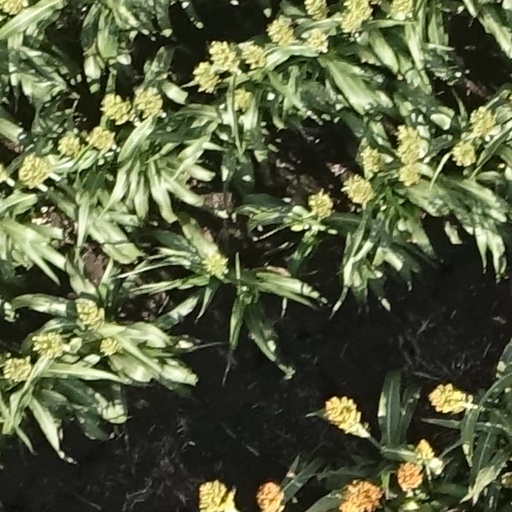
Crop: sorghum